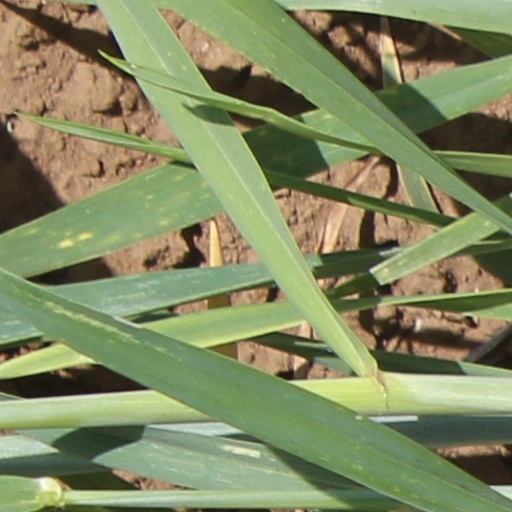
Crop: wheat